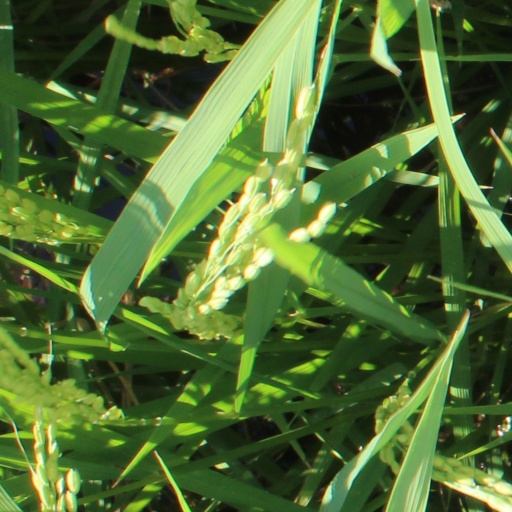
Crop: rice